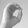
ASL letter: O